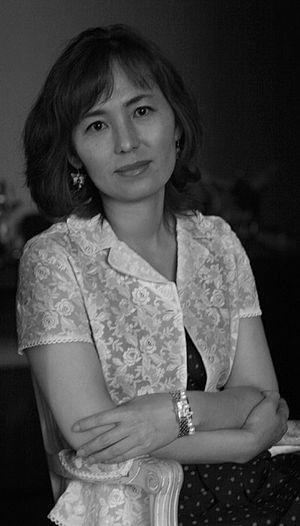
Gong Ji-yeong, née le 31 janvier 1963, est une romancière sud-coréenne faisant partie de la « nouvelle vague » des auteures coréennes qui ont révolutionné la littérature coréenne dans les années 1980 et 1990.